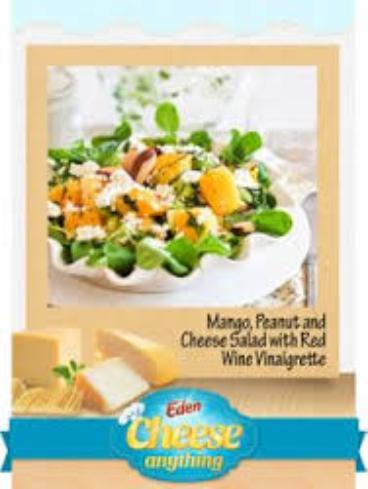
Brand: Eden Cheese
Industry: Food